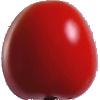
Label: Tomato 4